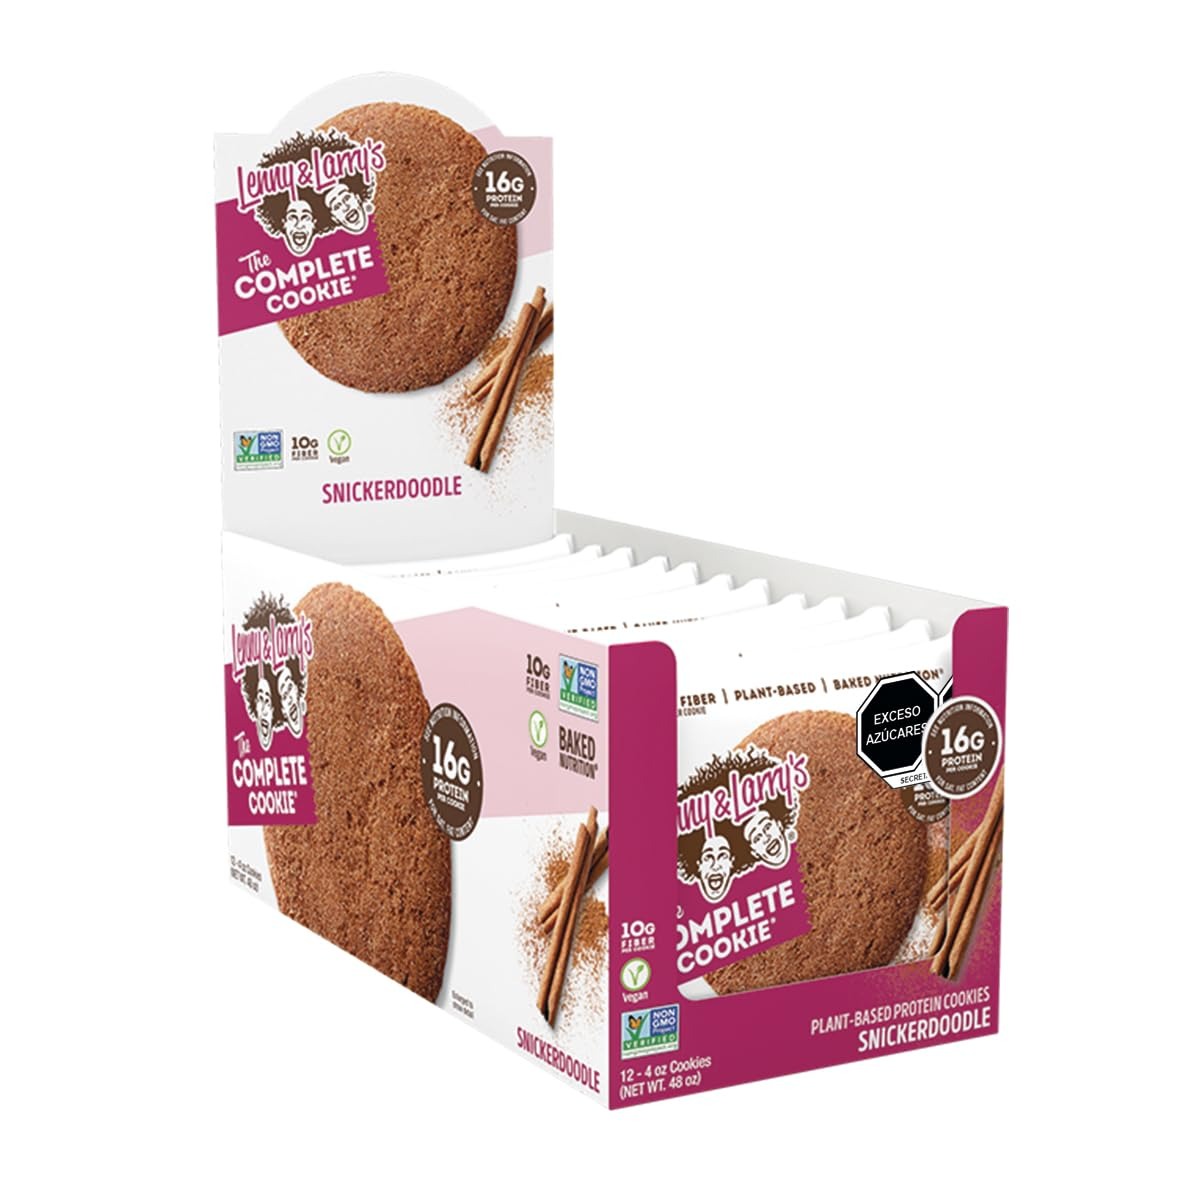
Item Name: Lenny & Larry's Complete Cookie, Snickerdoodle, 4oz.
Bullet Point 1: Lenny and Larry's Cookie-Complete Snickerdoodle, 4 oz.
Bullet Point 2: Best quality product
Value: 4.0
Unit: Ounce

Price: 2.9